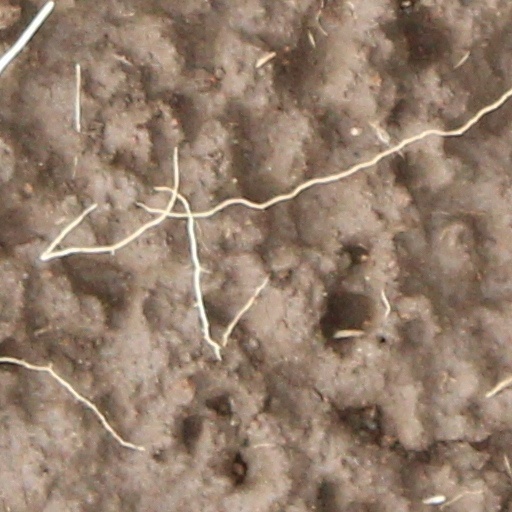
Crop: wheat